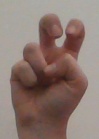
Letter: toot